Wipeout Pure

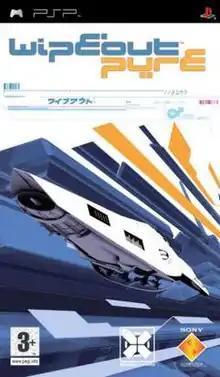
European cover art

Wipeout Pure (stylised as wipE′out pṳrE) is a 2005 racing video game developed by Studio Liverpool and published by Sony Computer Entertainment for the PlayStation Portable. It was released as a launch title for the platform in North America and PAL territories, in March and September respectively. The sixth installment of the "Wipeout" series, following "Wipeout Fusion" (2002), the game takes place in the year 2197, exactly 100 years after the events of "Wipeout 2097" (1996), and revolves around players competing in the FX300 anti-gravity racing league.